Platanus orientalis

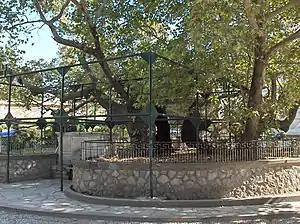
The "Tree of Hippocrates" in Kos, Greece, possibly a descendant of the original.

Many plane trees in Iran are of historical importance and have been designated as cultural heritage. One such example is the plane tree of Osku, estimated to be 1,200 years old.